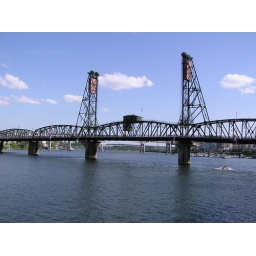
The Hawthorne bridge in Portland city. There are 2 tower can lift one span let shipe through the bridge.